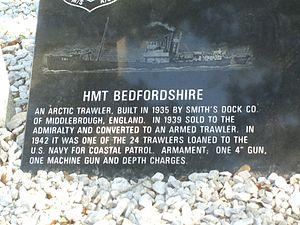
La Torpedo Alley ou Torpedo Junction est un cimetière de l'Atlantique au large de la Caroline du Nord, nommé ainsi en raison du nombre important d'attaques menées par les U-Boote allemands contre les navires marchands alliés pendant la Seconde Guerre mondiale entre 1942 et 1945.